Victor Noble Rainbird

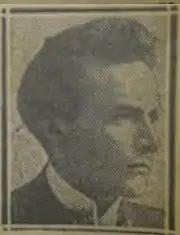

Victor Noble Rainbird (12 December 1887 – 8 March 1936) was a painter, stained glass artist and illustrator.